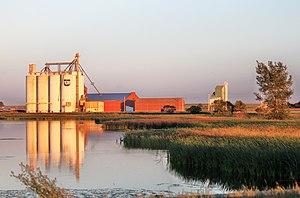
Raymond est une ville du Comté de Warner Nᵒ 5, située dans la province canadienne d'Alberta.